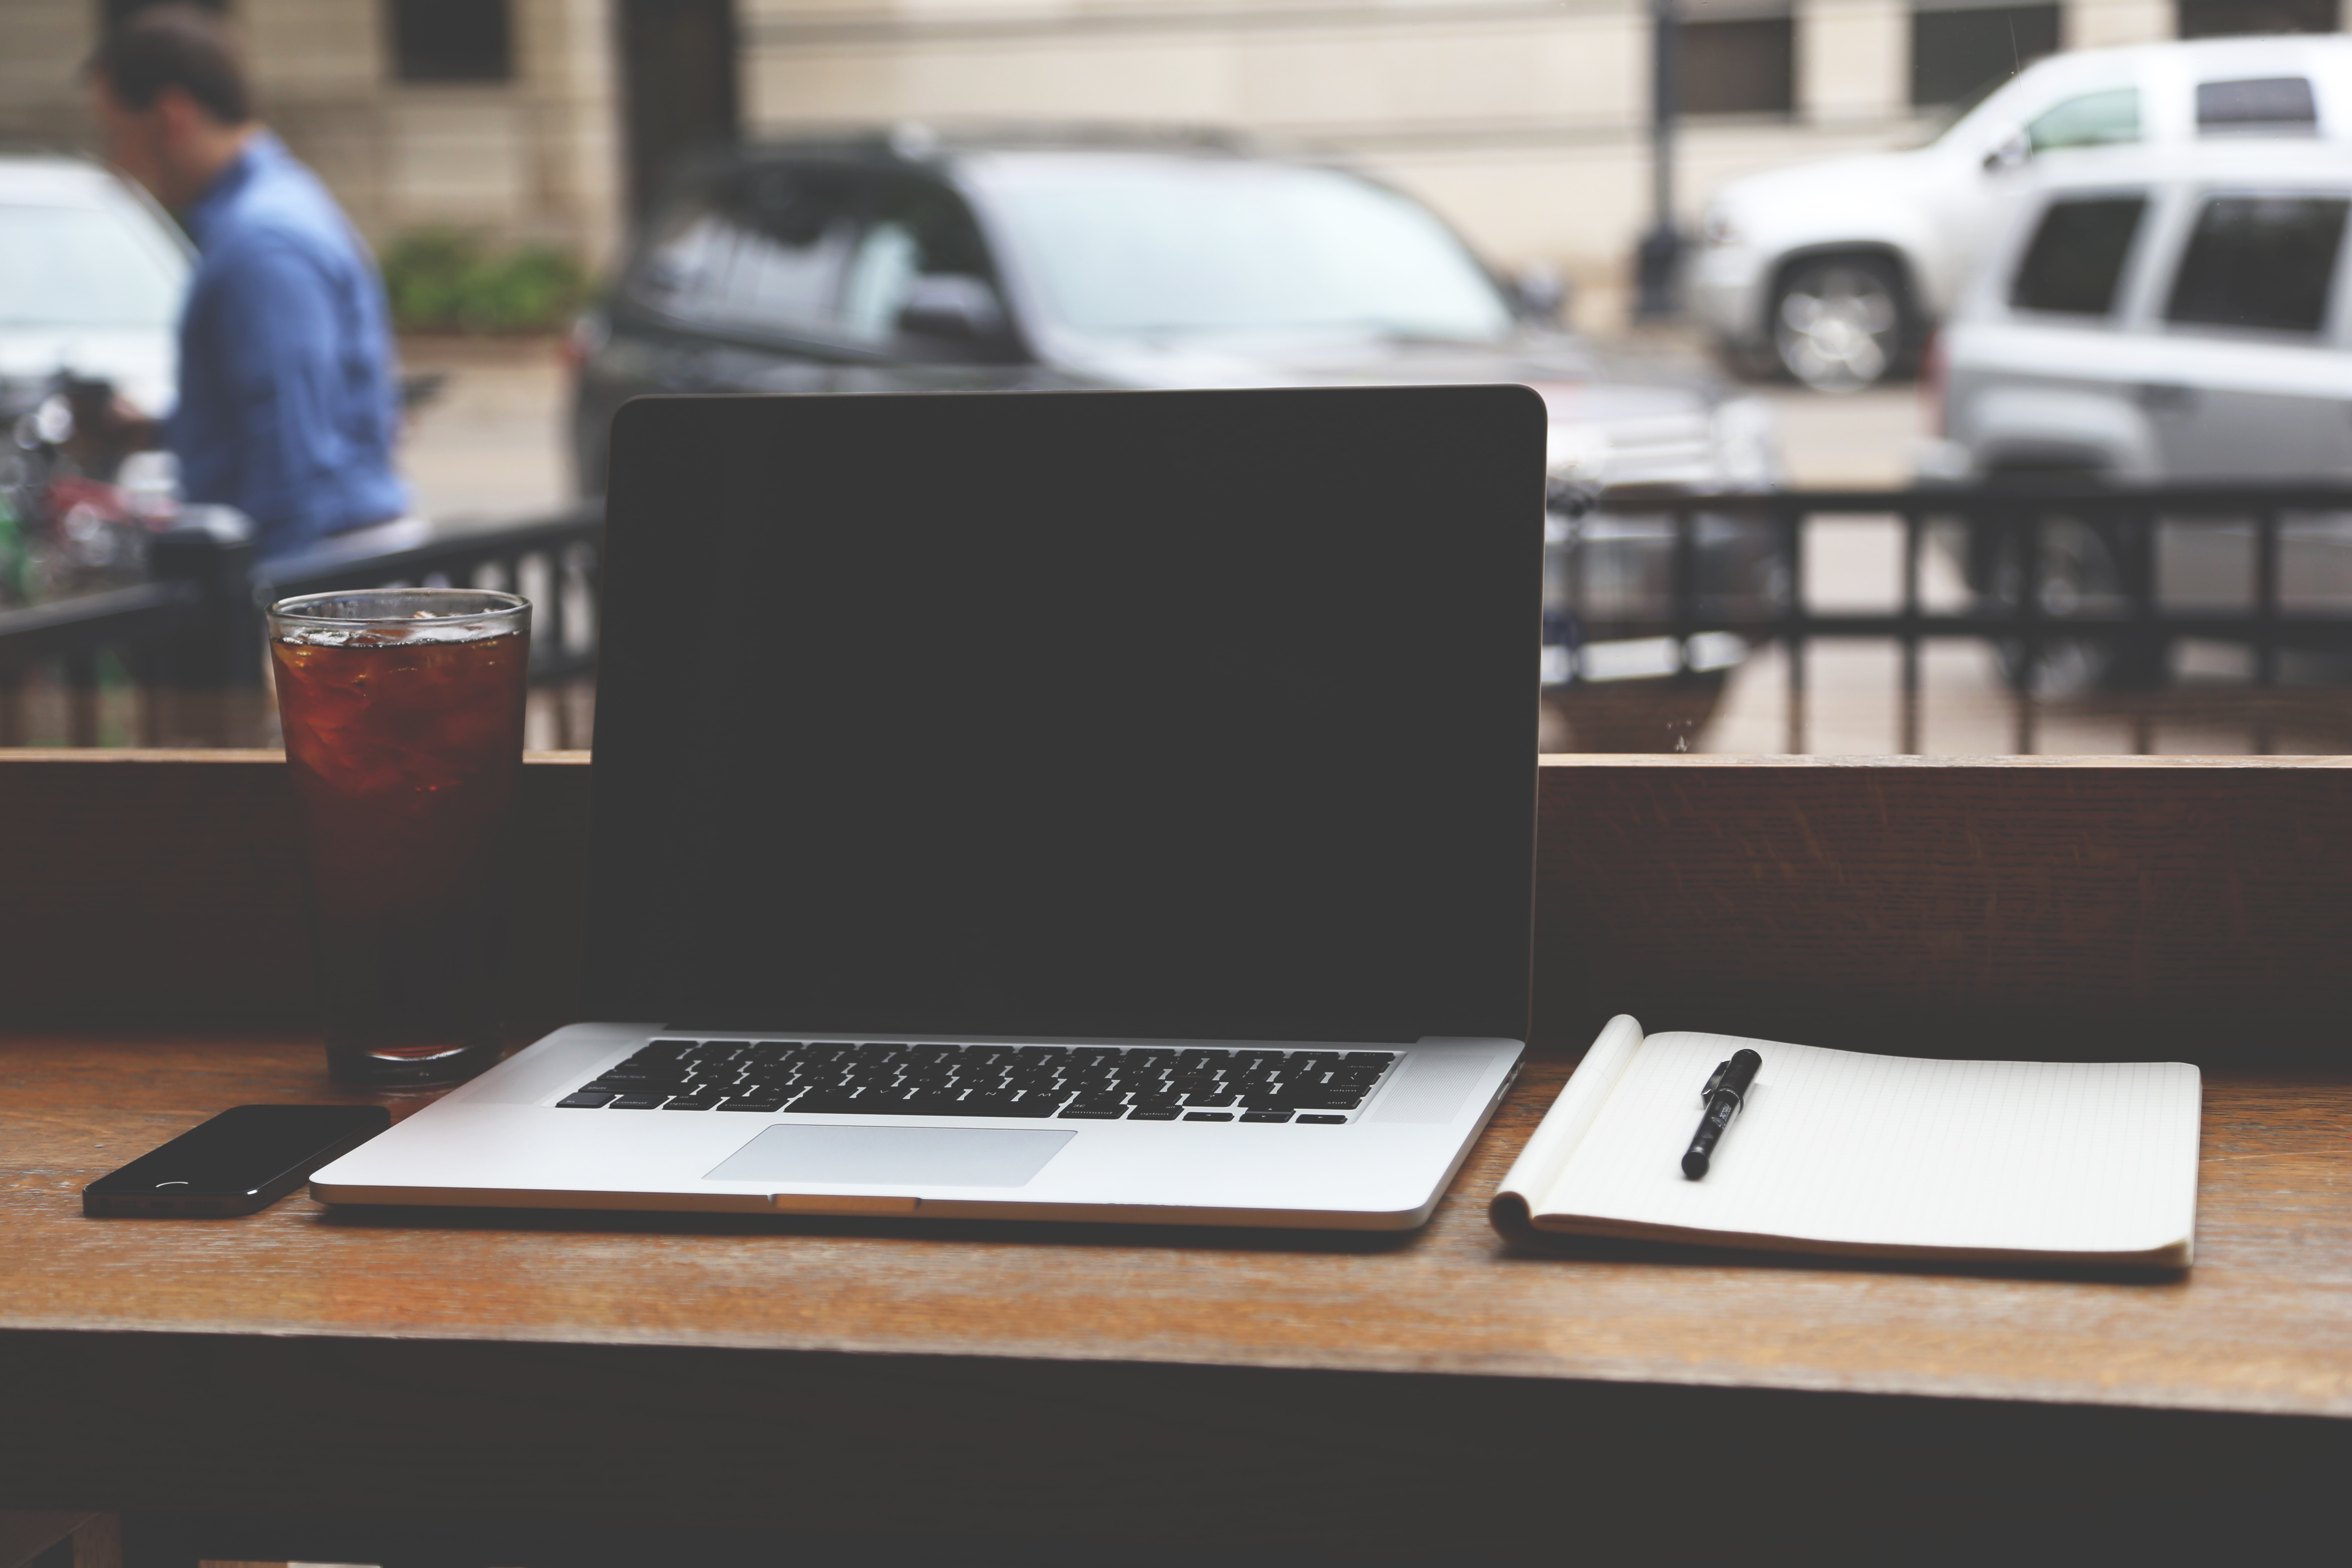
computer, creative, office, business, modern, home office, startup, design, display, plan, company, laptops, notebooks, start up, personal computer hardware, silicon valley